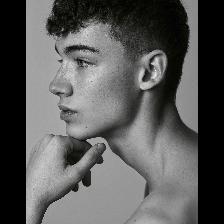
Label: Human